Mark Bouris

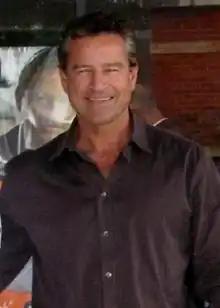

Mark Leigh Bouris (born 30 November 1960) is an Australian businessman who is best known as the founder and chairman of Wizard Home Loans, Australia's second largest non-bank mortgage lender behind Aussie Home Loans. He is now the chairman of Yellow Brick Road, a business which he founded in 2007. Bouris was the host of "The Celebrity Apprentice Australia" from 2011 to 2015. He has also hosted "The Apprentice Australia" and "The Mentor", and has written numerous books and appeared on various podcasts. He manages Instagram and YouTube on social media.